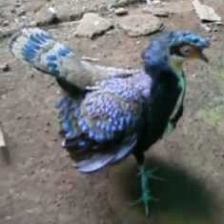
Species: BORNEAN PHEASANT
Scientific name: POLYPLECTRON SCHLEIERMACHERI